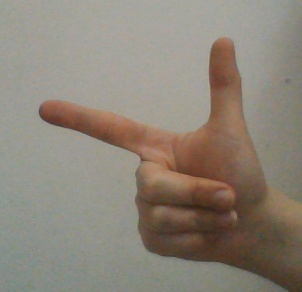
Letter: yaa